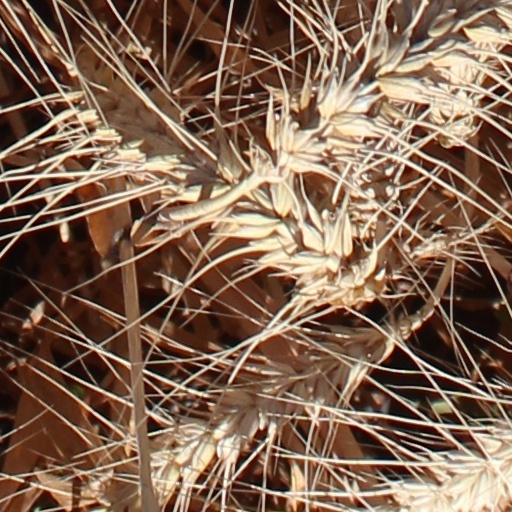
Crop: wheat